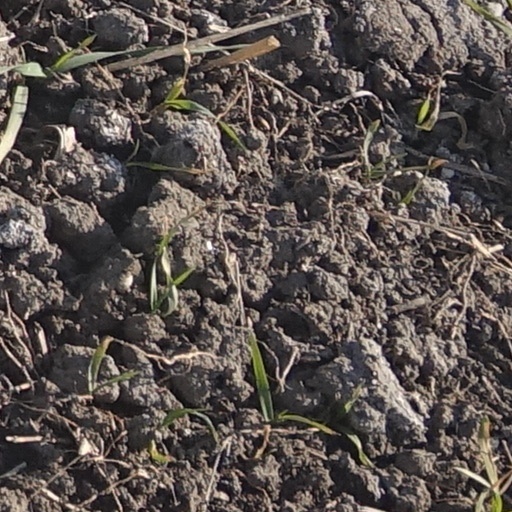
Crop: wheat